Calixcoca

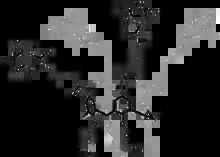
Chemical structure of V4N2, the immunogenic component of the vaccine

Calixcoca, unlike other anti-cocaine vaccines, is not protein-based. The material that forms the basis of the vaccine is the V4N2 molecule. This molecule stimulates the immune system to produce antibodies that bind to cocaine molecules in the blood. Cocaine molecules that are bound to these antibodies are too large to pass the blood-brain barrier and thus cannot reach the brain and cannot cause psychological effects in the user.